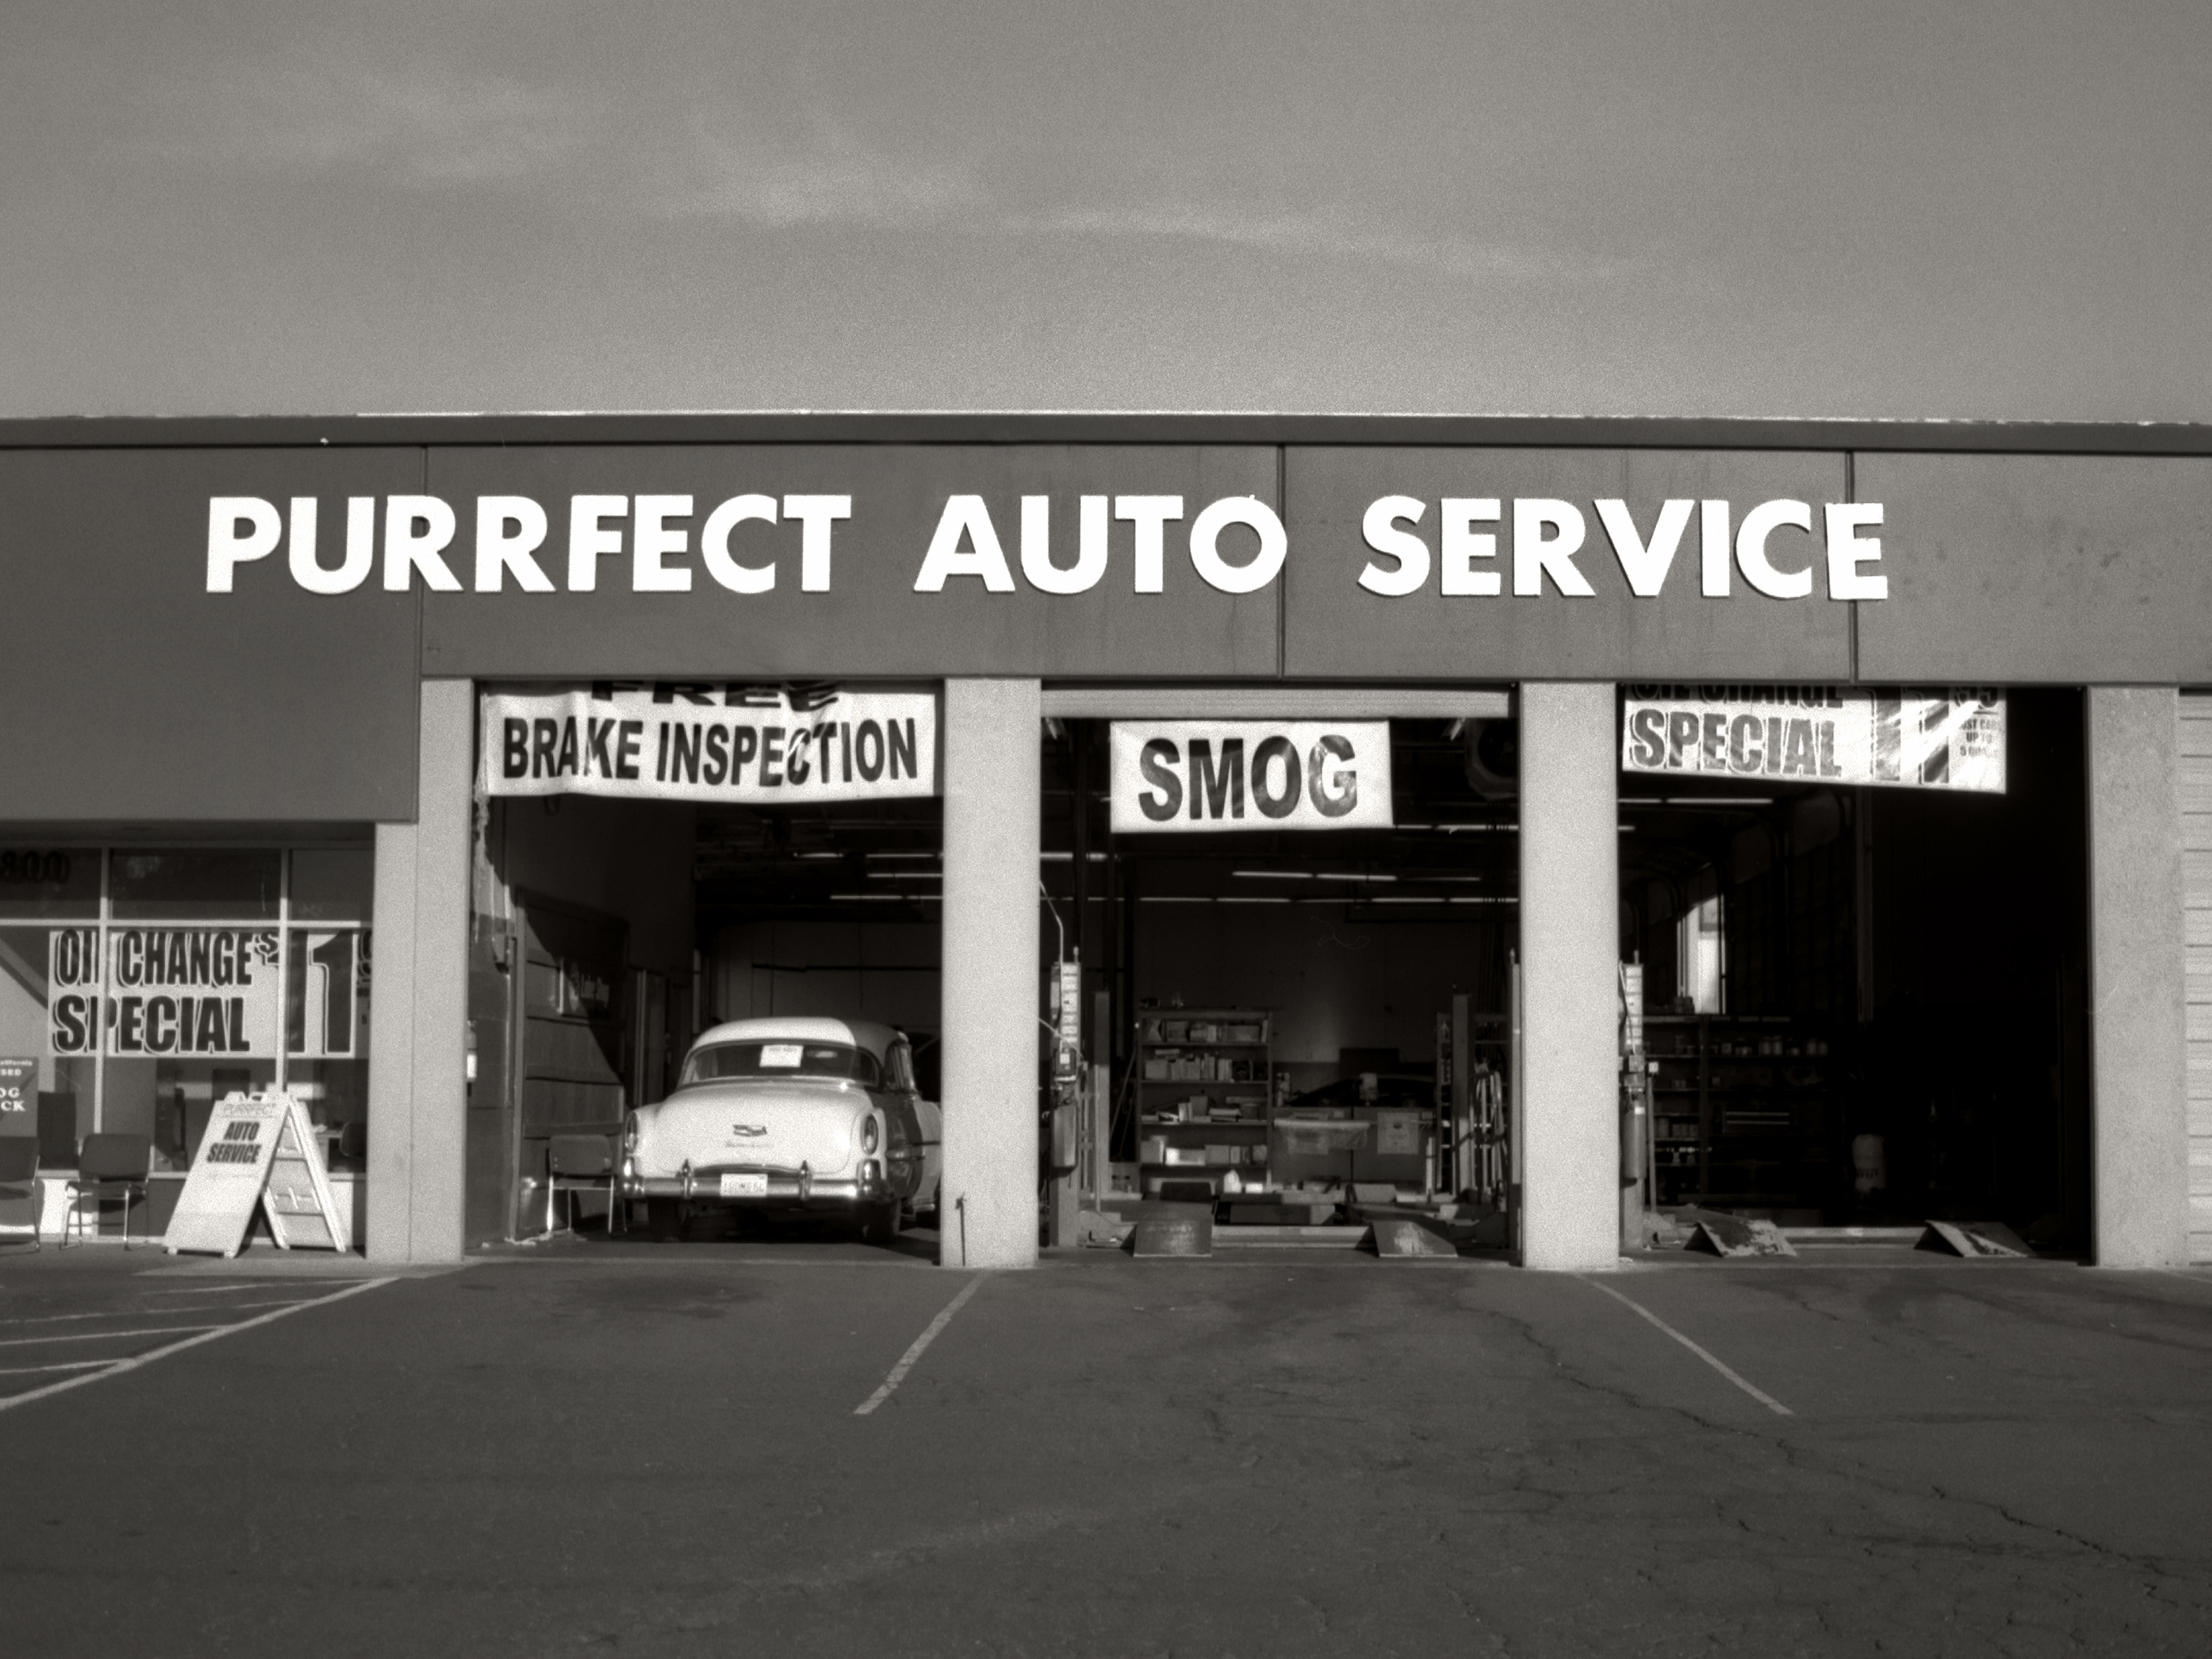
building, monochrome, comparison, carmichael, filmvsdigital, mamiya645